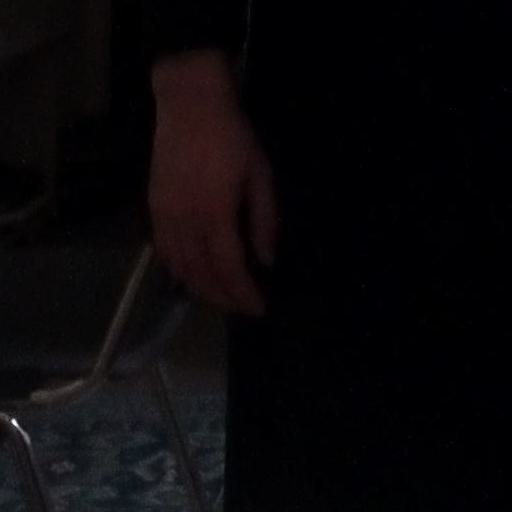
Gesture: no_gesture